English Language School "Geo Milev" (Ruse)

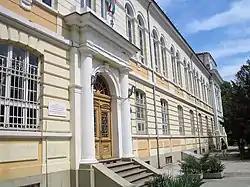

English Language School „Geo Milev“ is a state educational institution located in Ruse, Bulgaria providing secondary education with a special emphasis on English studies.